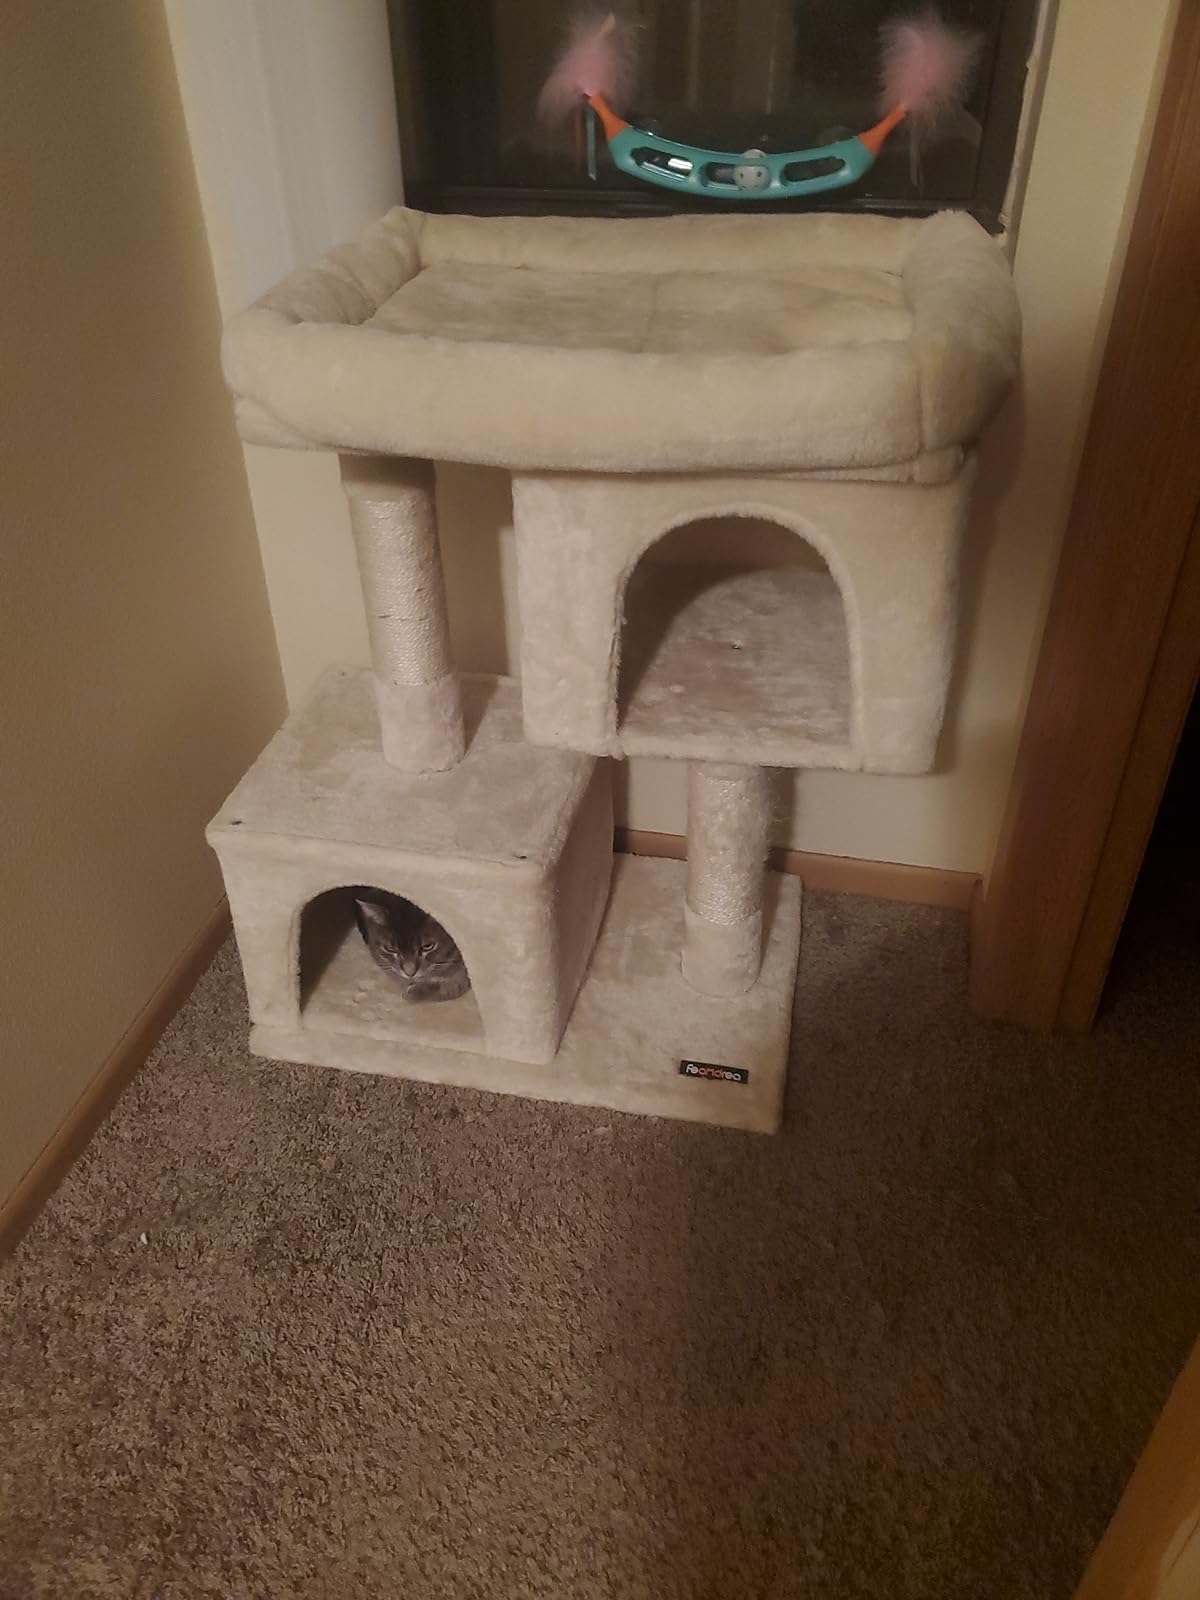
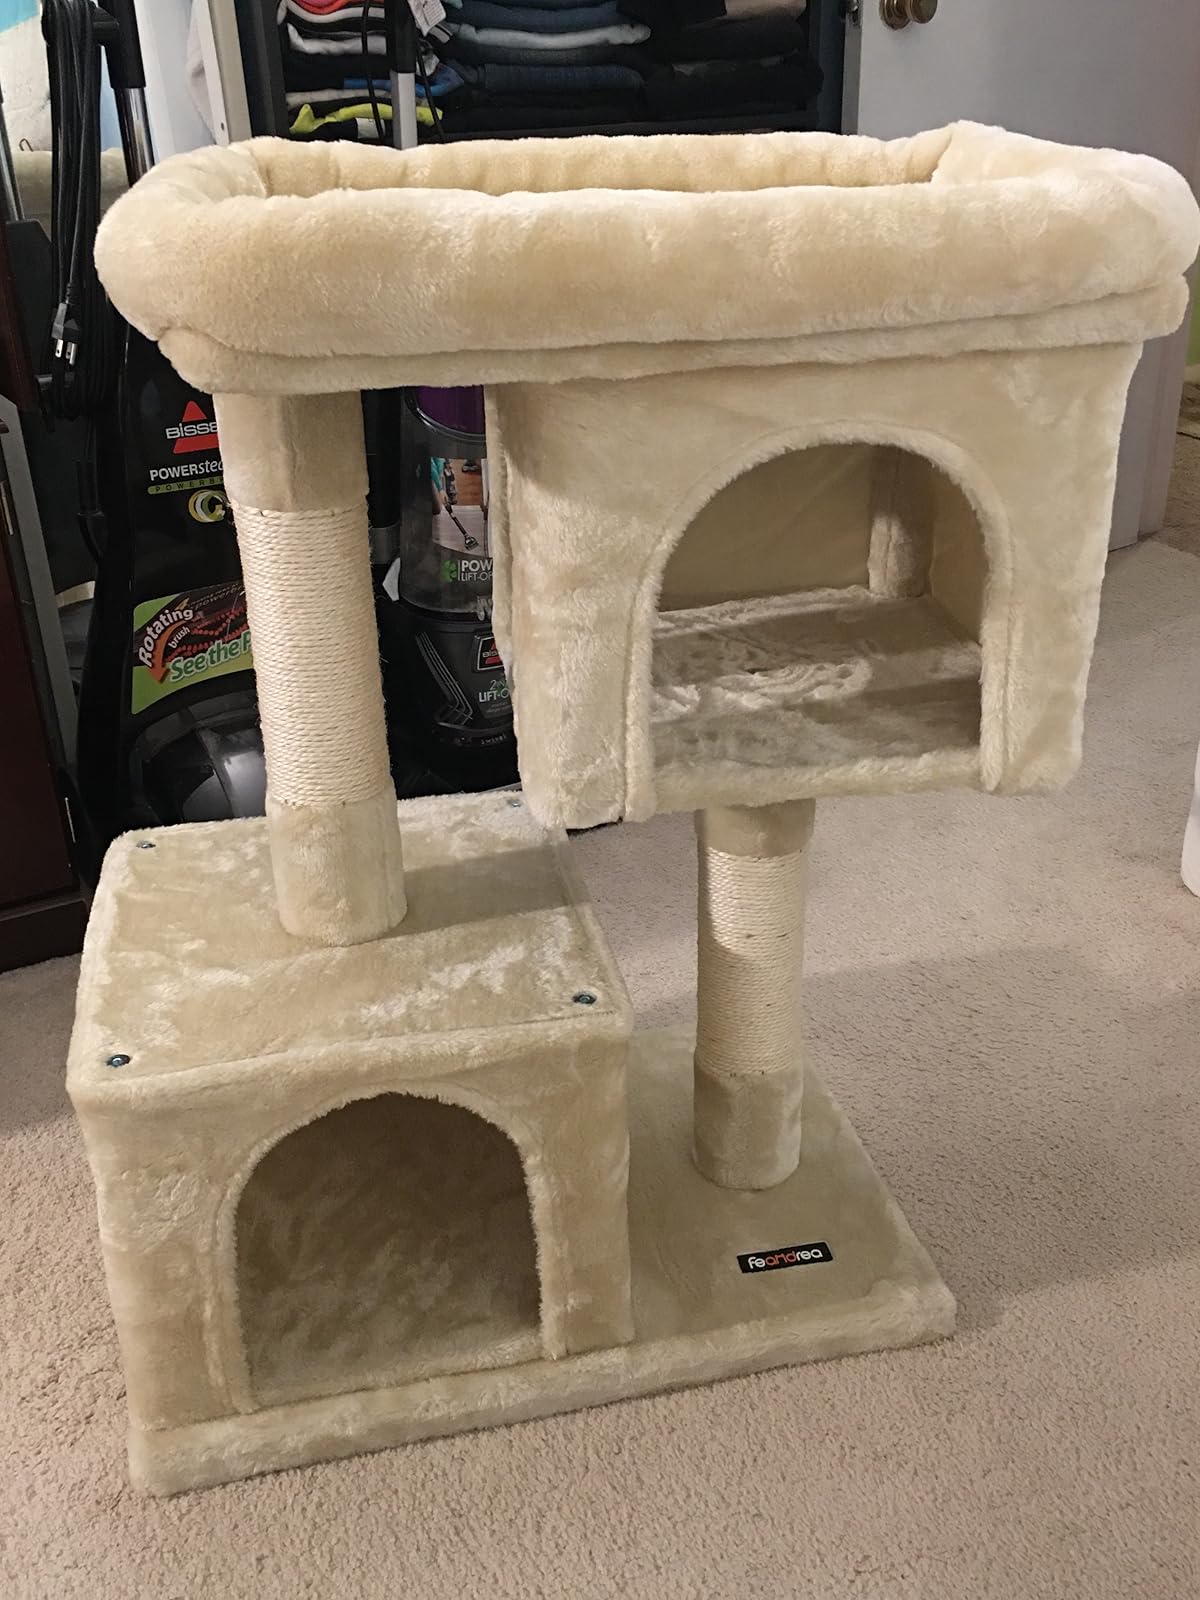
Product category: items_cat tree
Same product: yes